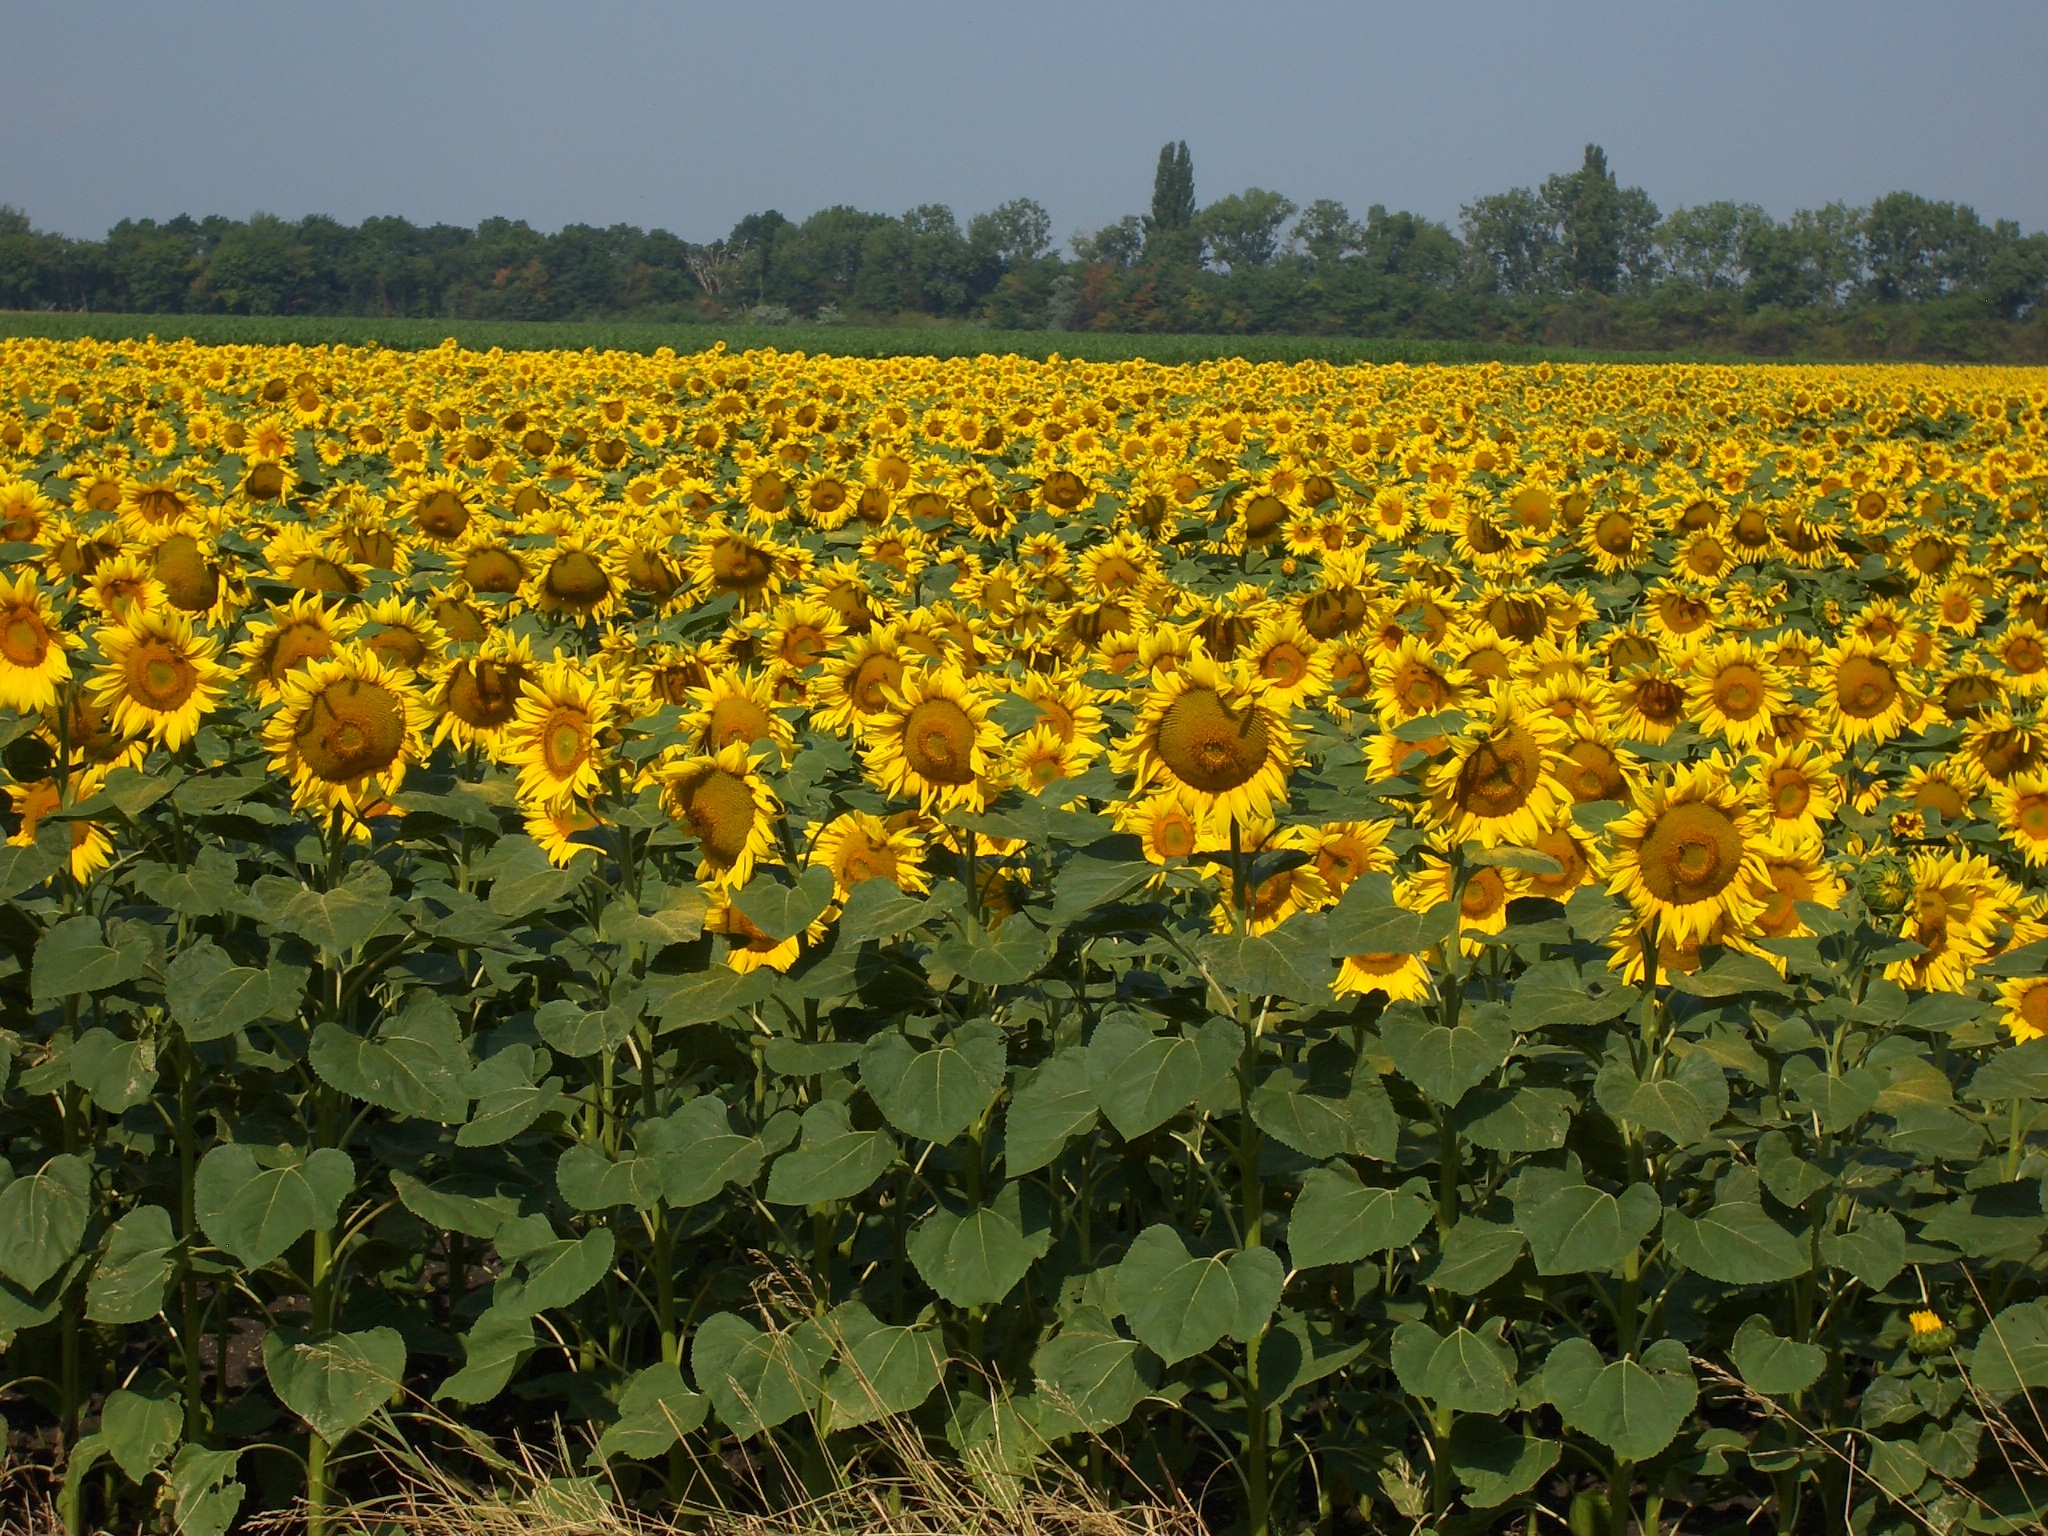
landscape, plant, field, meadow, prairie, flower, yellow, agriculture, plain, sunflower, wildflower, sun flower, flowering plant, daisy family, annual plant, land plant